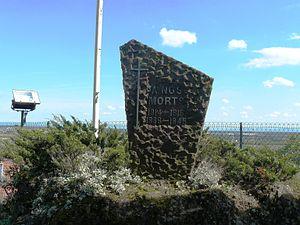
Monument aux morts de Dieffenthal
Dieffenthal est une commune française située dans le département du Bas-Rhin, en région Grand Est.